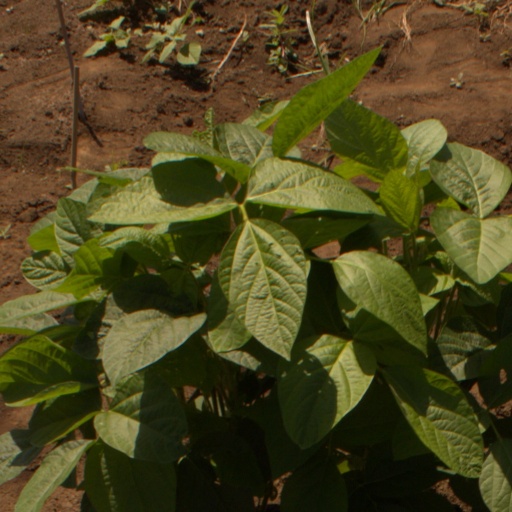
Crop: soybean